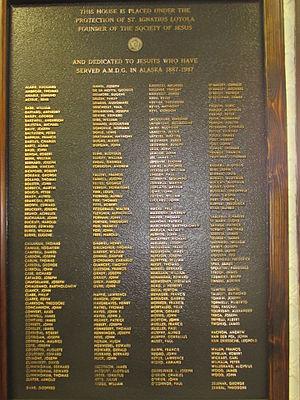
L'église de l'Immaculée-Conception de Fairbanks est une église historique située à Fairbanks, dans l'État d'Alaska, aux États-Unis. Elle est construite au 115 N. Cushman Street.